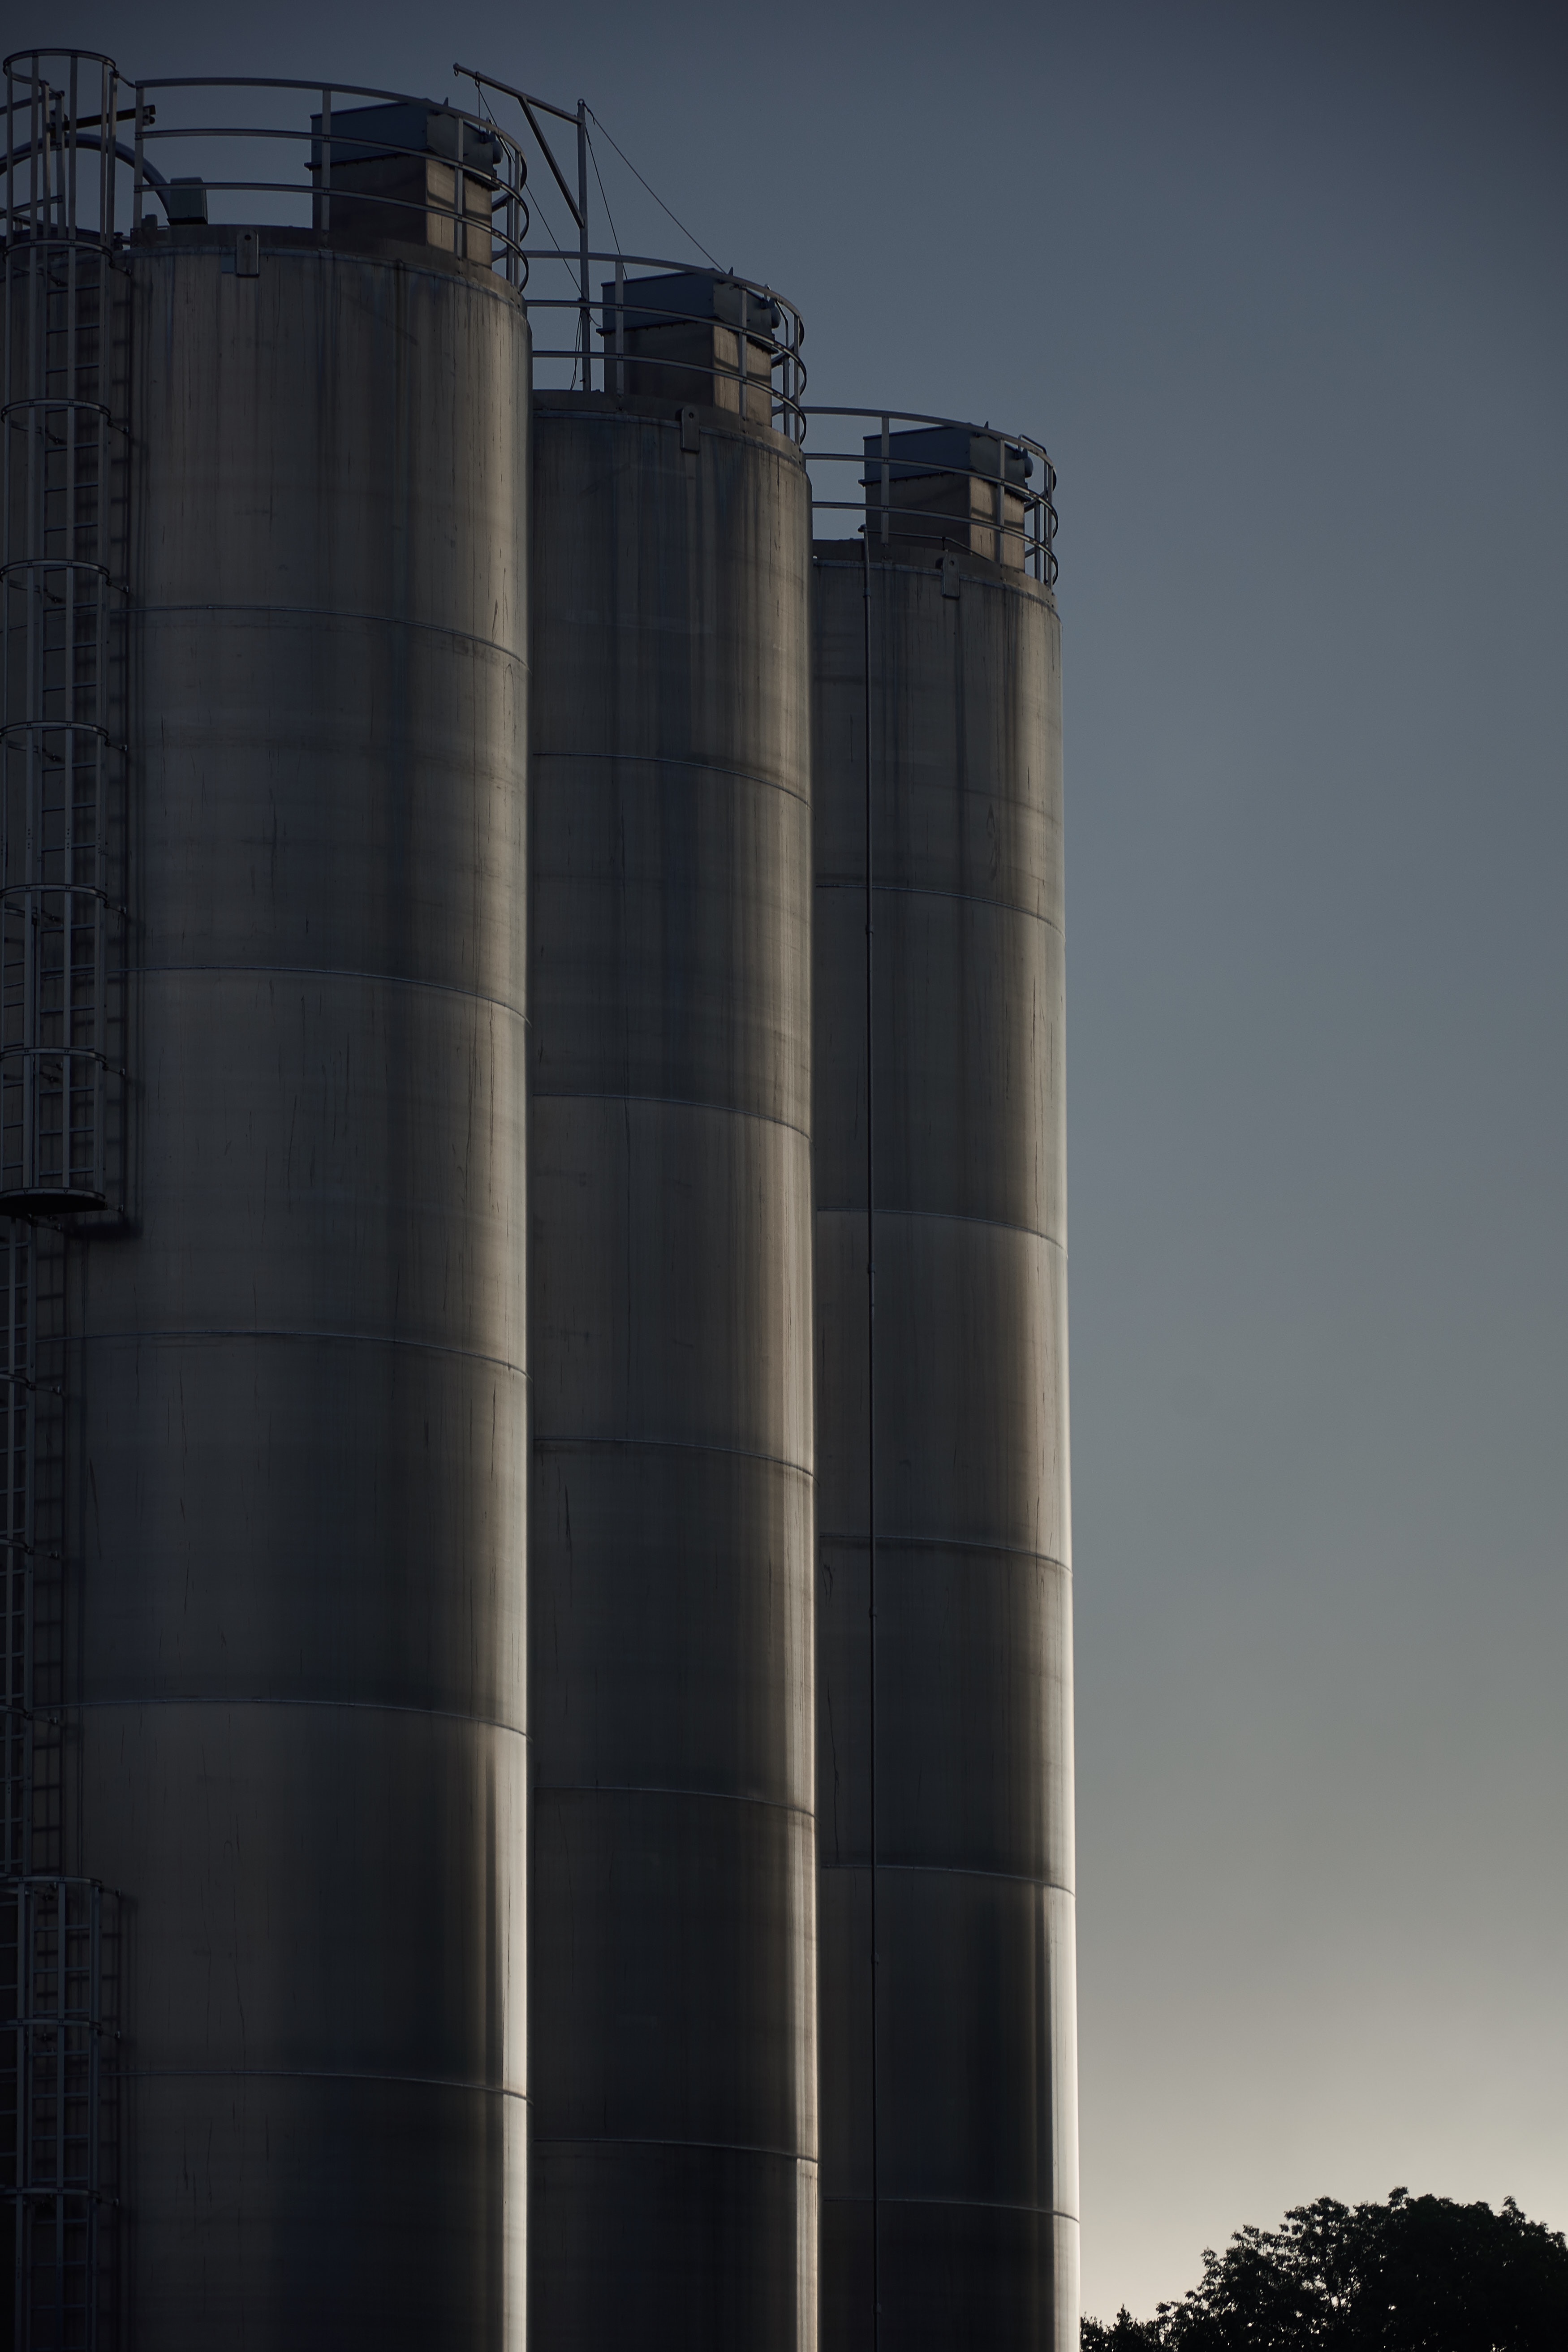
architecture, structure, skyscraper, reflection, column, tower, facade, industry, tower block, silo, shape